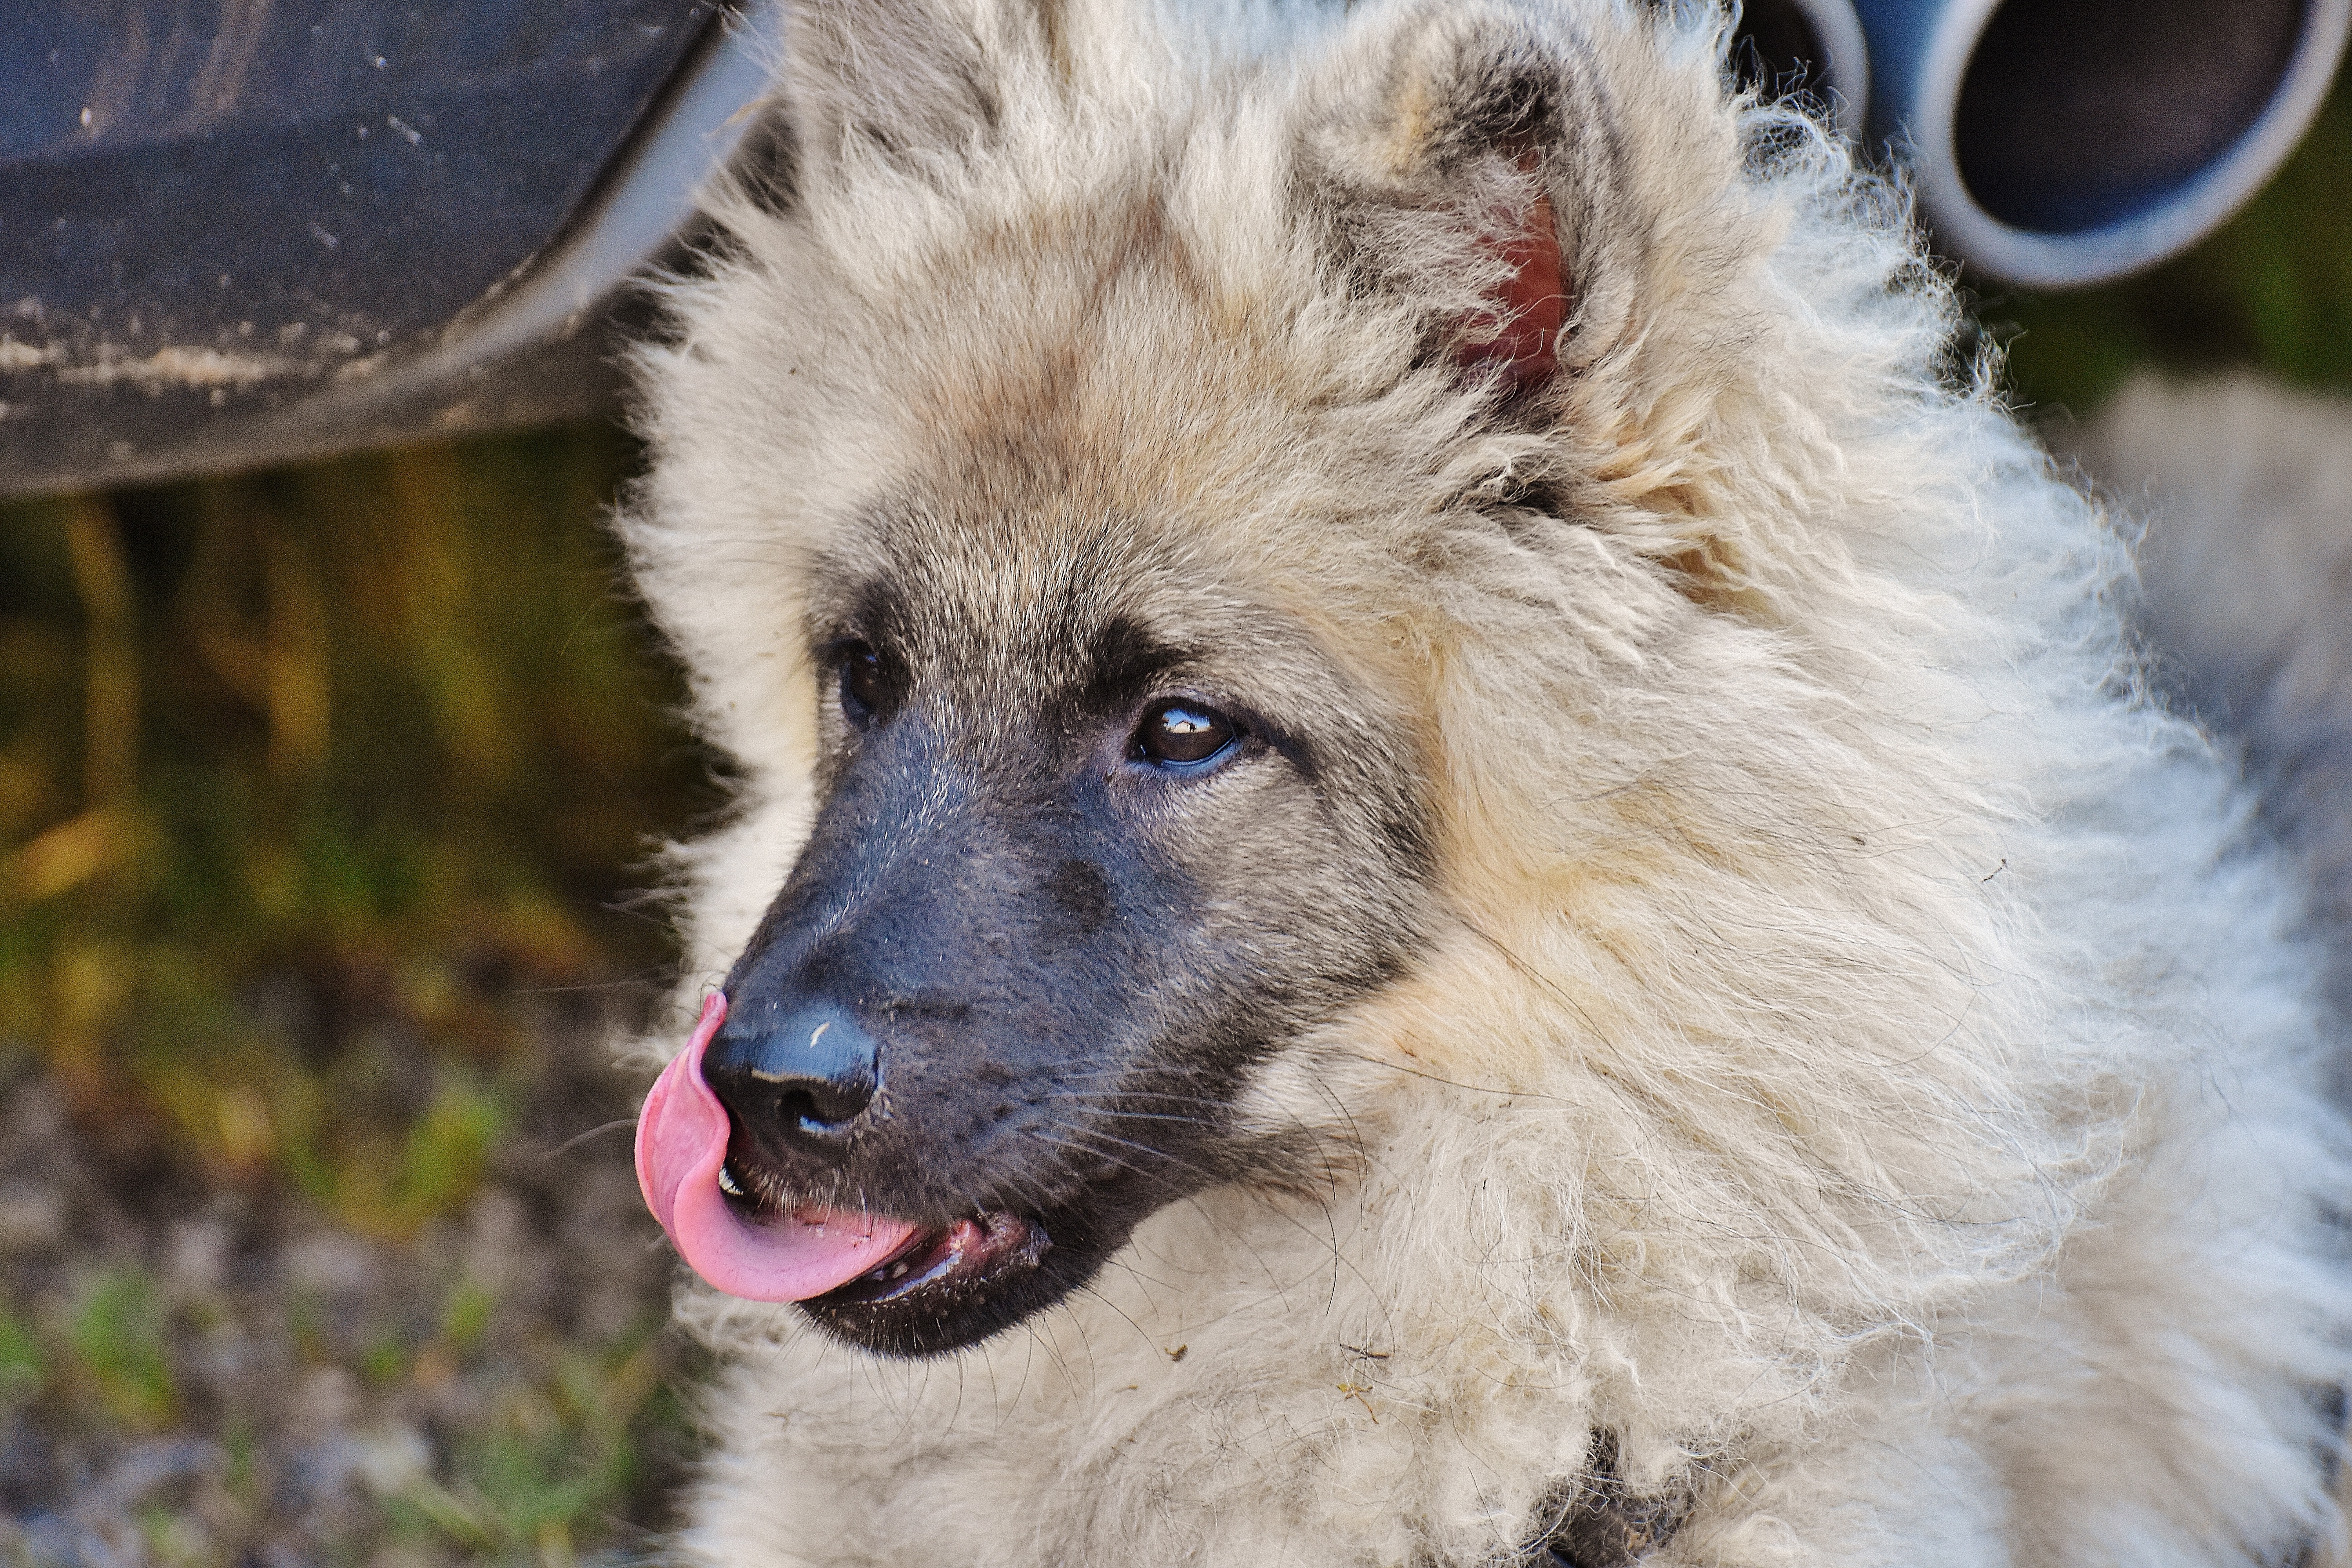
sweet, dog, animal, cute, fur, mammal, wolf, vertebrate, funny, dog breed, wildlife photography, wuschelig, keeshond, dog like mammal, saarloos wolfdog, wolfdog, czechoslovakian wolfdog, carnivoran, dog breed group, greenland dog, canis lupus tundrarum, dog crossbreeds, norwegian elkhound, caucasian shepherd dog, eurasier, german spitz, tervuren